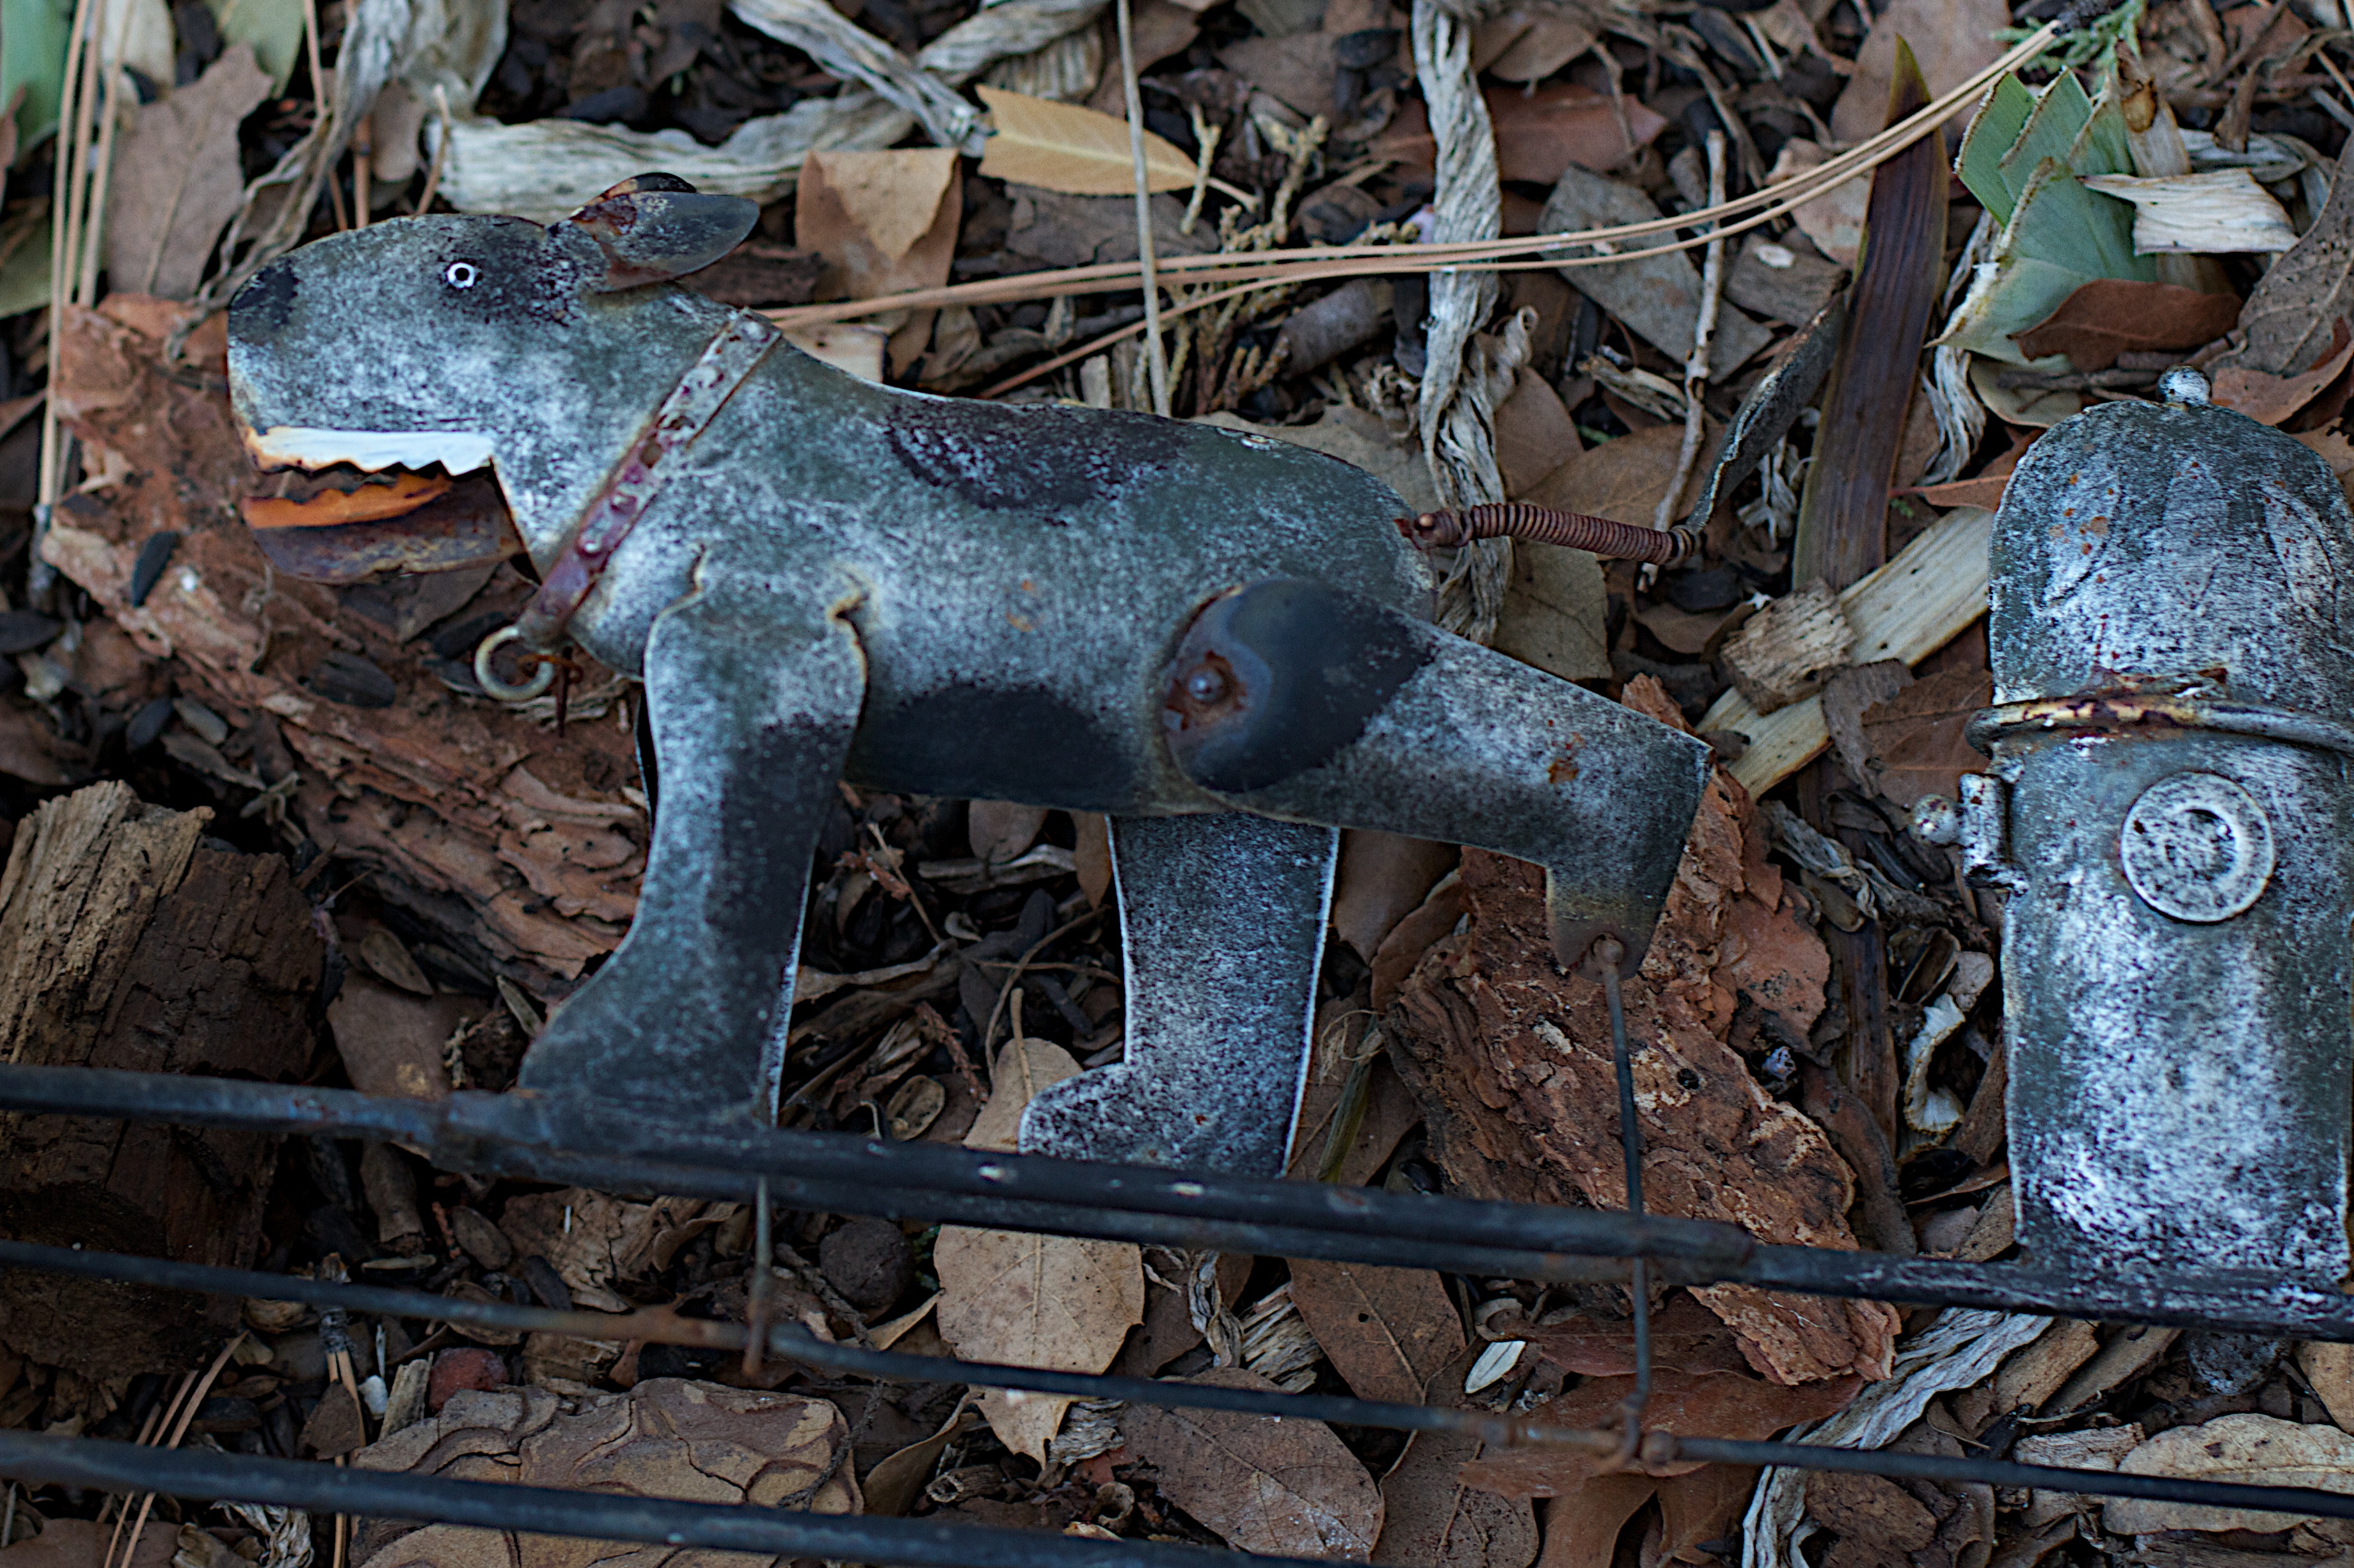
wildlife, zoo, fauna, spike, sculpture